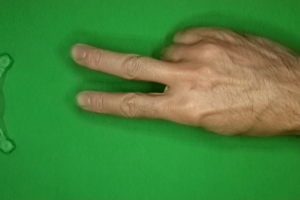
Label: scissors